Emotional labor

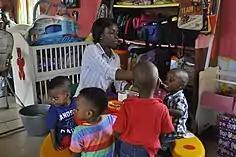
Childcare worker at a daycare in Nigeria

The skills involved in childcare are often viewed as innate to women, making the components of childcare invisible. However, a number of scholars have not only studied the difficulty and skill required for childcare, but also suggested that the emotional labor of childcare is unique and needs to be studied differently. Performing emotional labor requires the development of emotional capital, and that can only be developed through experience and reflection. Through semi-structured interviews, Edwards (2016) found that there were two components of emotional labor in childcare in addition to Hochschild's original two: emotional consonance and suppression. Edwards (2016) defined suppression as hiding emotion and emotional consonance as naturally experiencing the same emotion that one is expected to feel for the job.